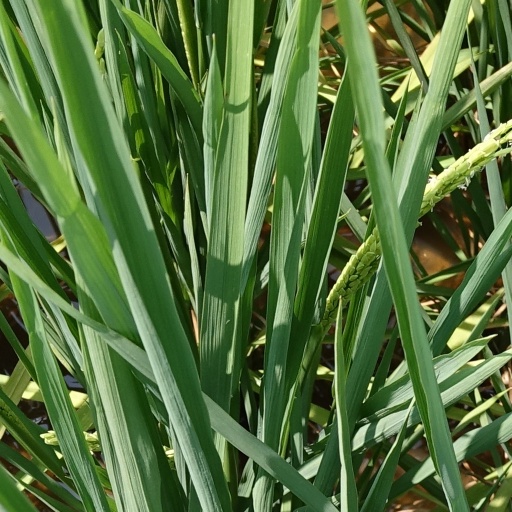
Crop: rice